Black Irish (film)

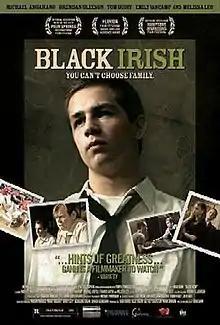
Promotional poster

Black Irish is a 2007 American independent coming-of-age drama film directed, written, and co-produced by Brad Gann. It stars Michael Angarano, Brendan Gleeson, Tom Guiry, Emily VanCamp, and Melissa Leo and tells the story of a South Boston youngster trying to win the affection of his emotionally remote father and maintain intimacy with other members of his dysfunctional clan.